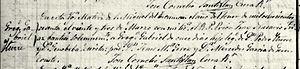
Gabriel Yturri est connu pour avoir été secrétaire et compagnon de Robert de Montesquiou.